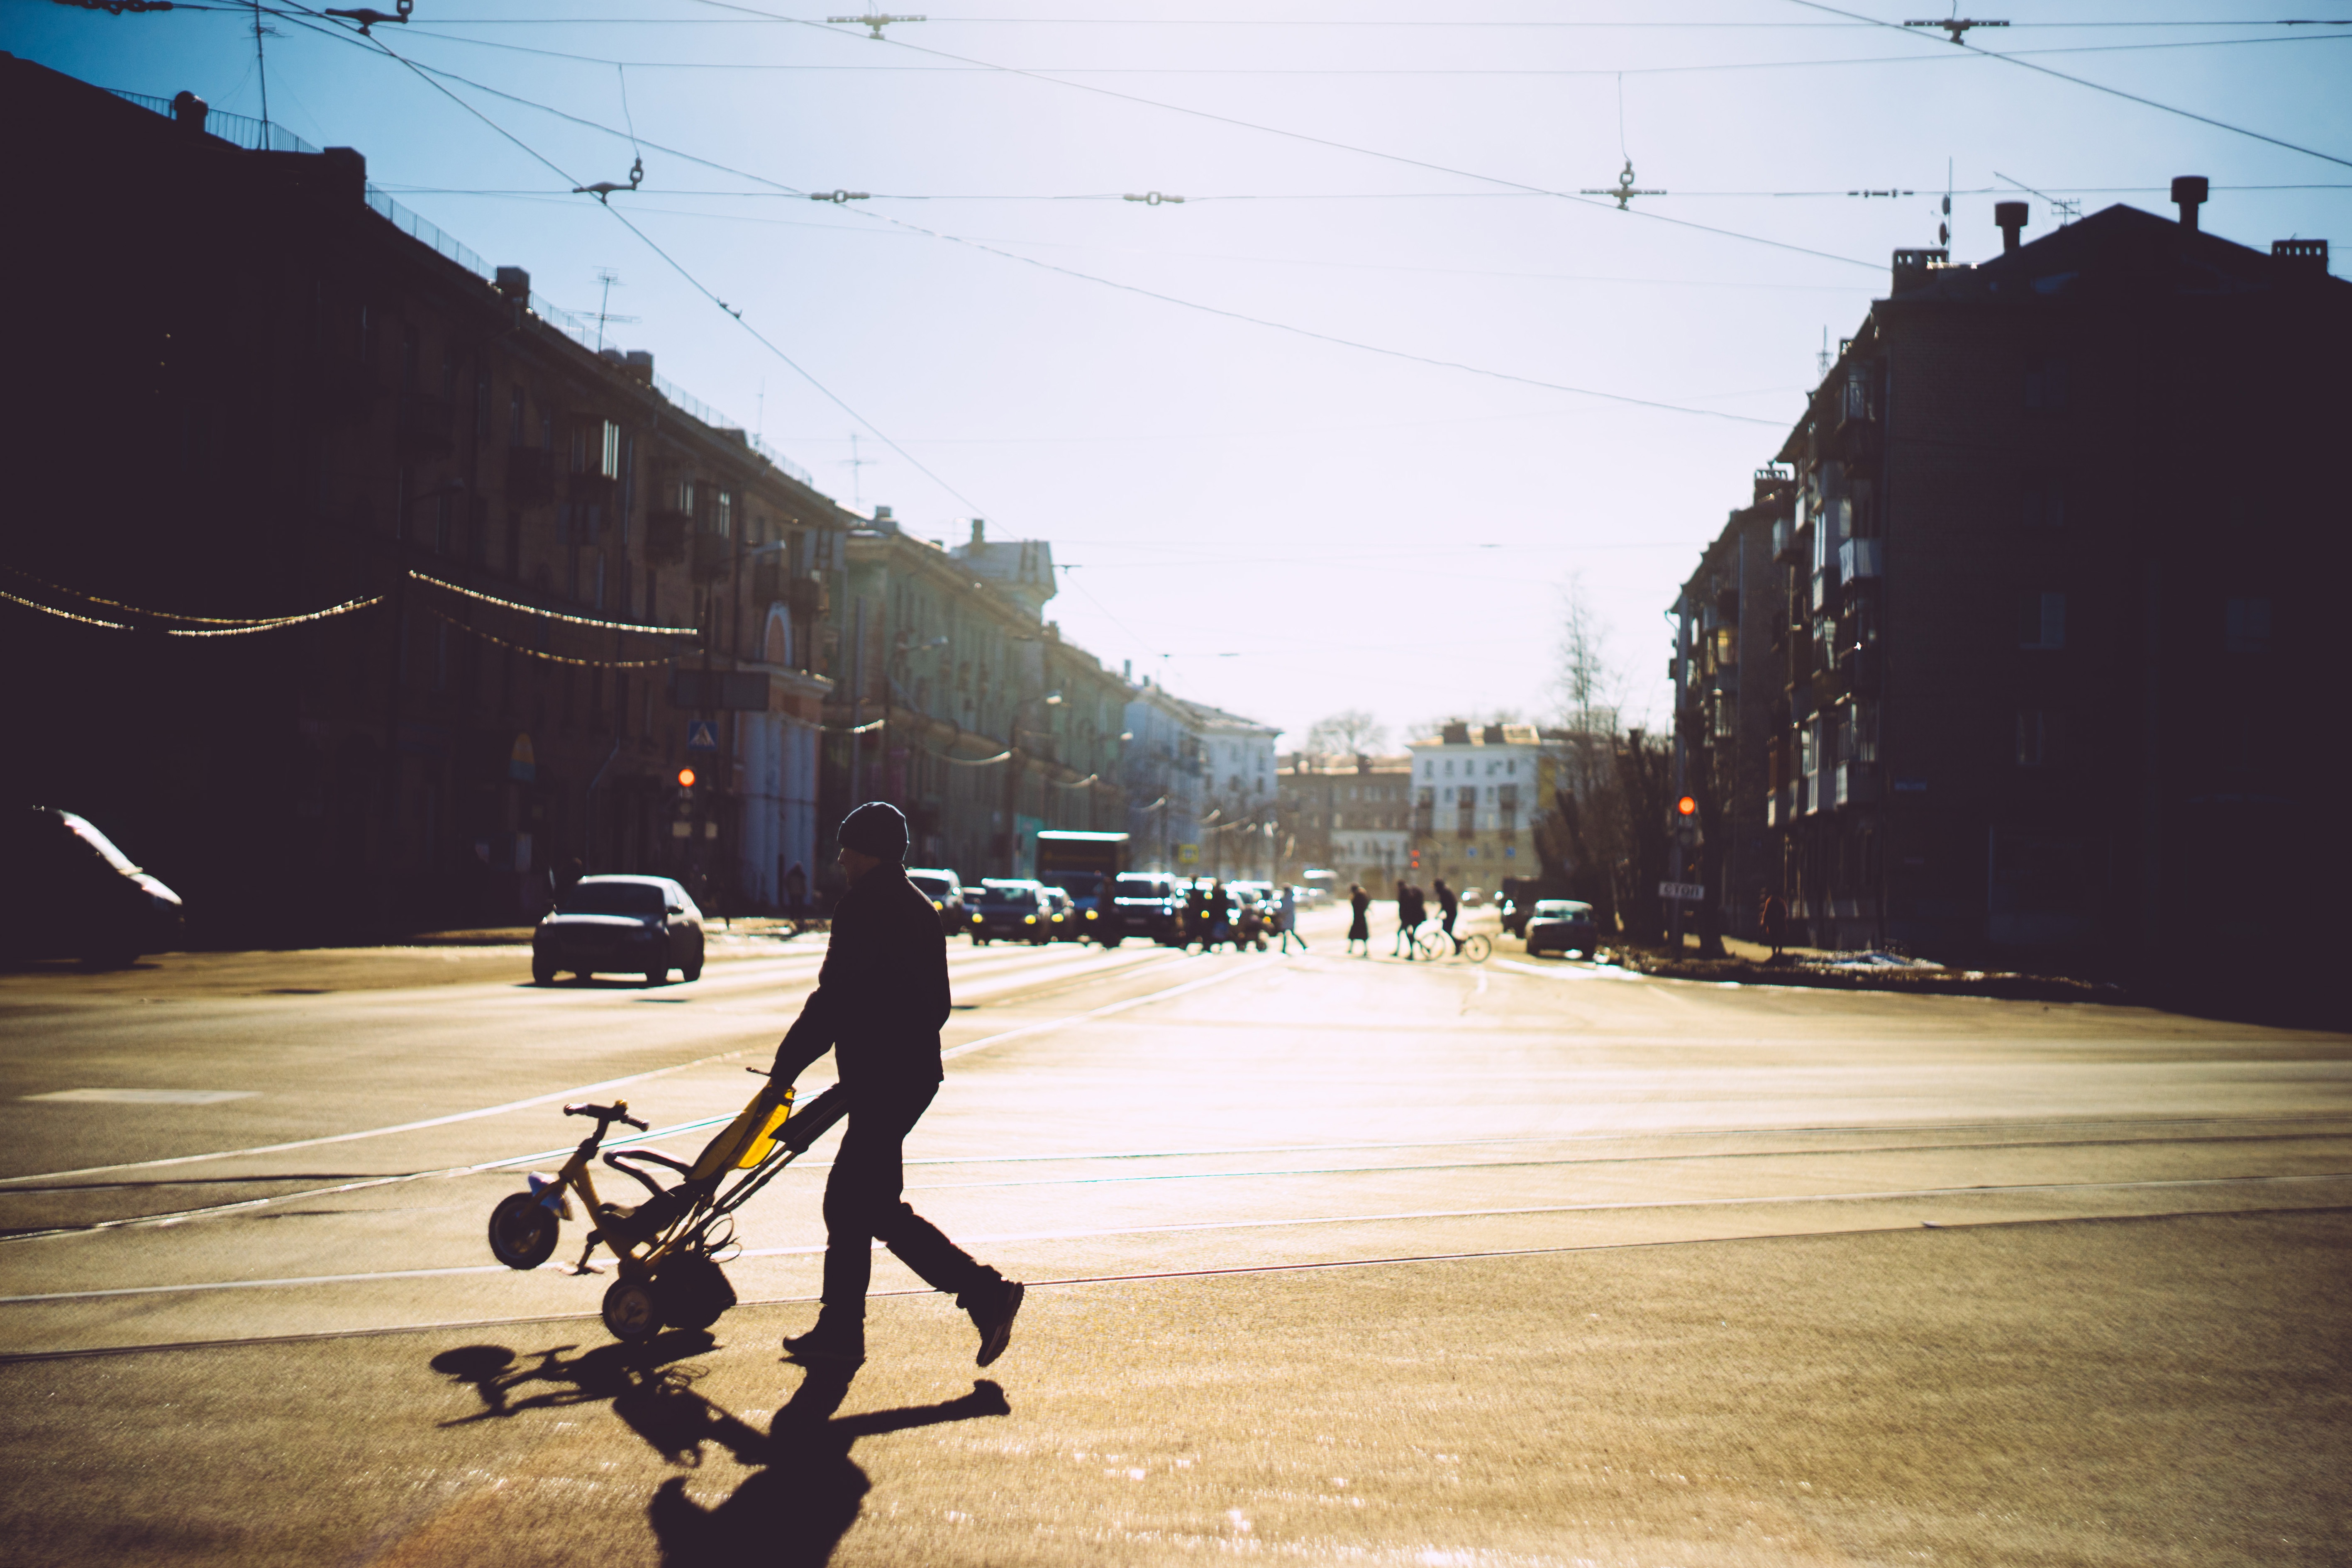
light, street, night, evening, vehicle, black, infrastructure, shape, bicycle motocross